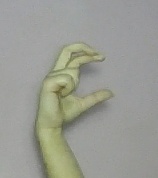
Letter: thal